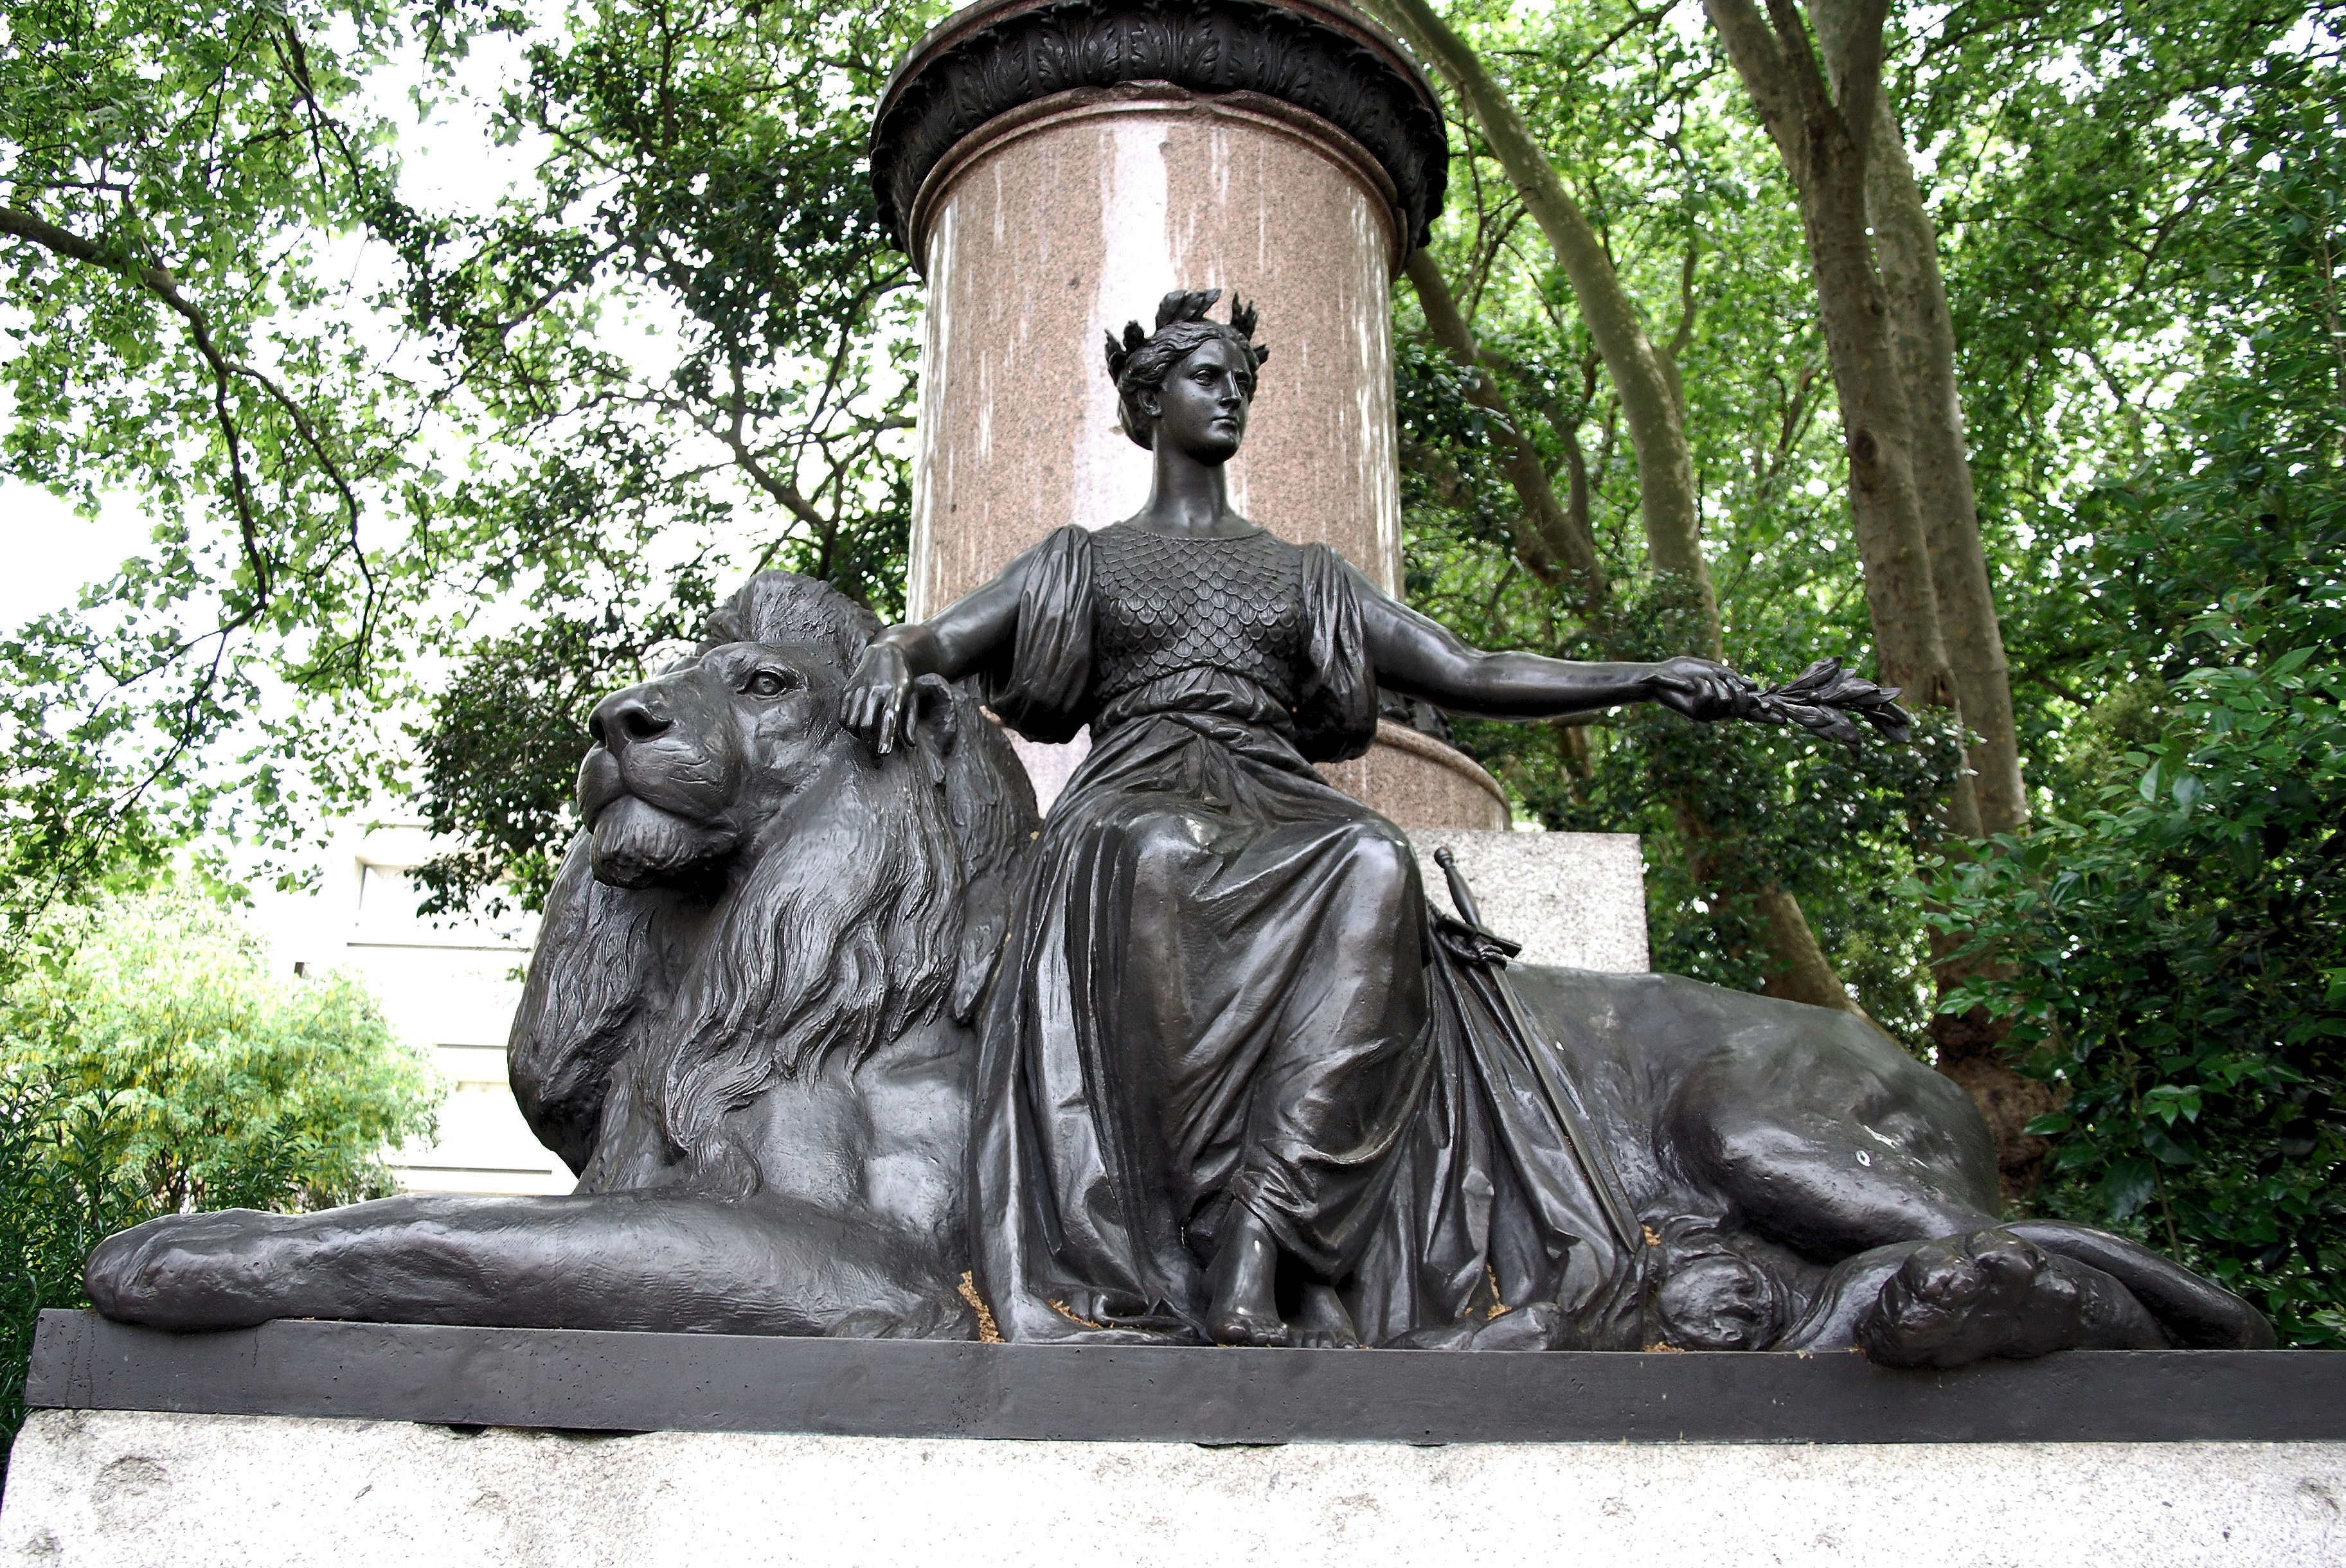
monument, statue, lion, sculpture, london, memorial, art, temple, bronze, carving, britannia, waterloo place